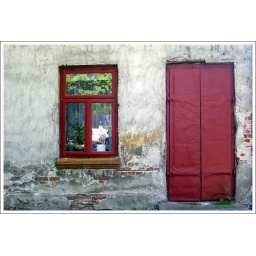
live with fantasy, paint your door in red :)